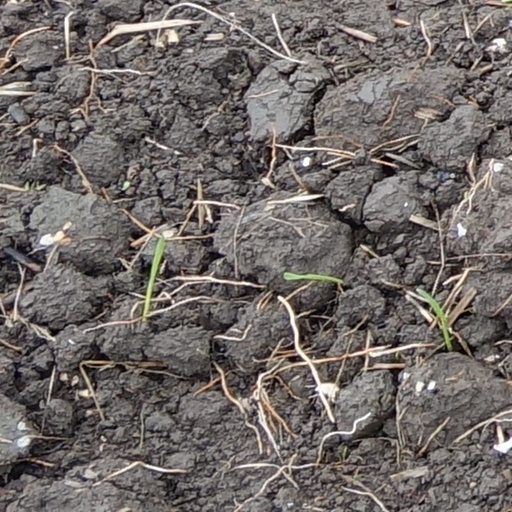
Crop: wheat